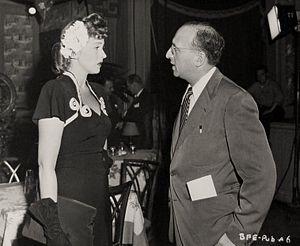
Nancy Kelly, née le 25 mars 1921 à Lowell et morte le 2 janvier 1995 à Bel Air, est une actrice américaine.
Trahison japonaise est un film d'espionnage américain réalisé par William A. Berke et sorti en avril 1945.
William A. Berke est un acteur, producteur, réalisateur et scénariste américain, né le 3 octobre 1903 à Milwaukee, mort le 15 février 1958 à Los Angeles.